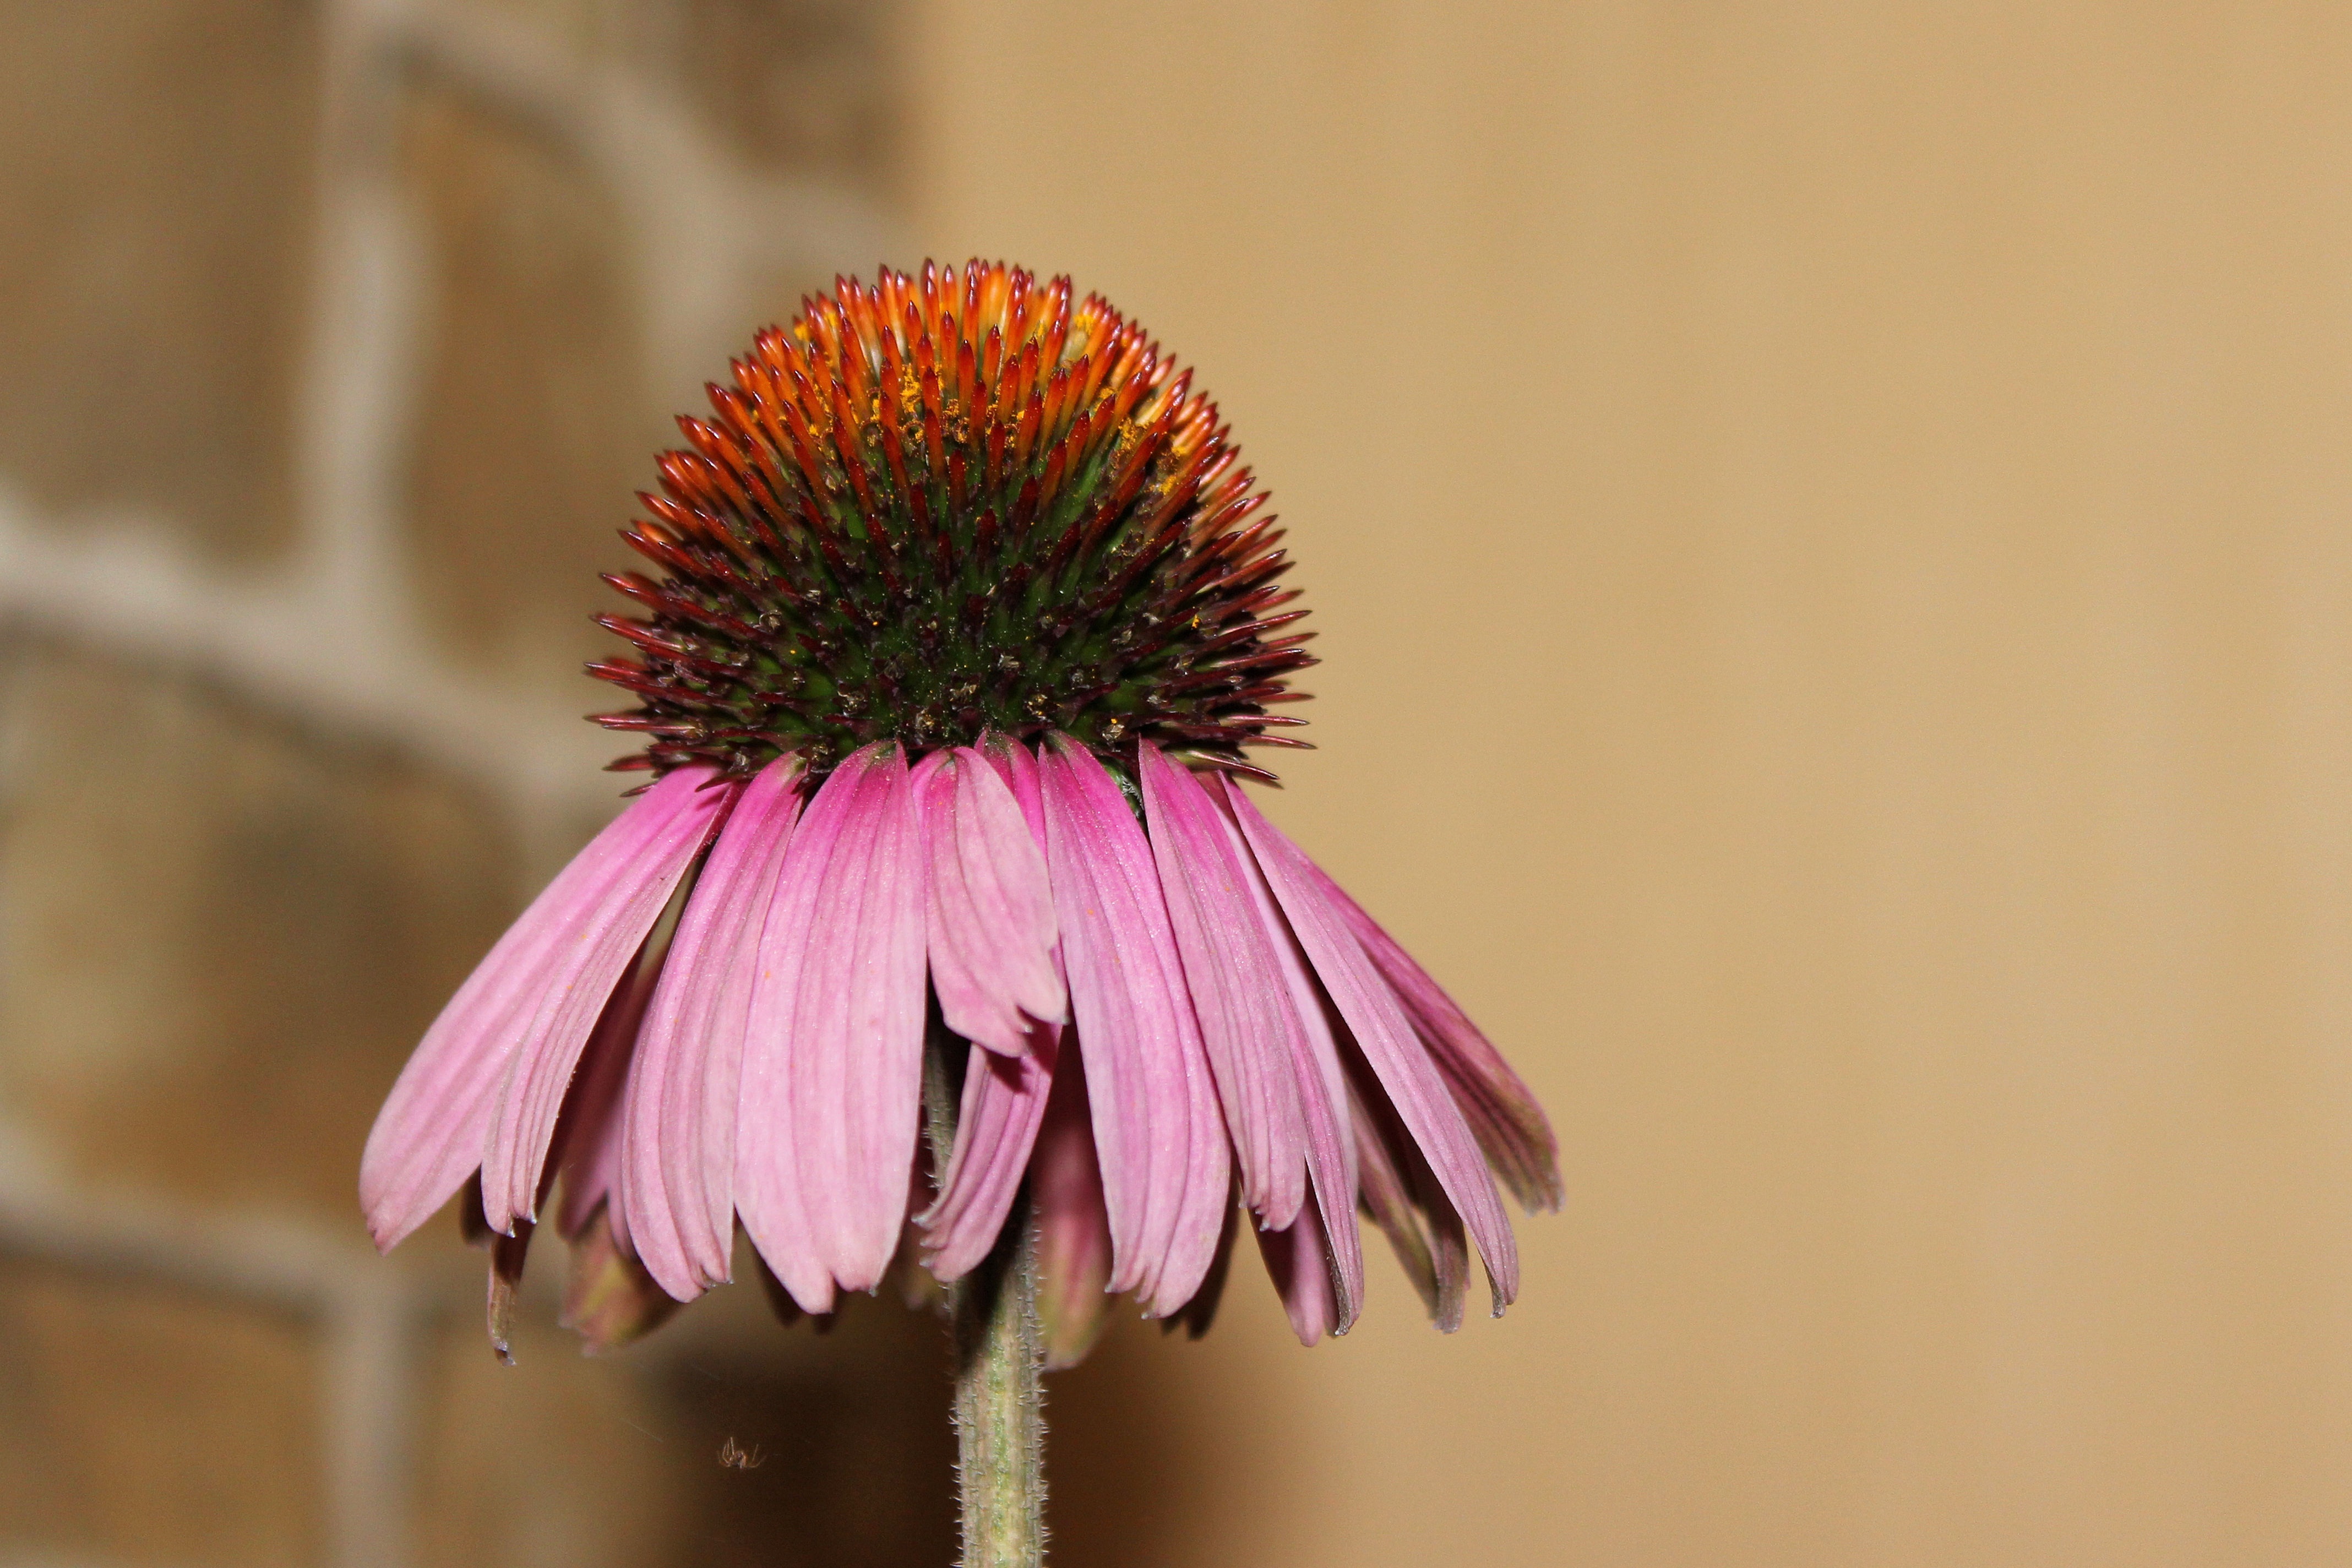
plant, flower, petal, botany, pink, flora, close up, sun hat, coneflower, composites, macro photography, garden plant, flowering plant, daisy family, pallida, plant stem, land plant